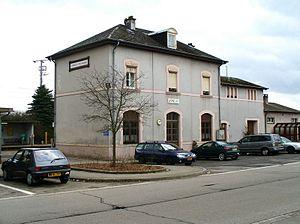
La gare de Dippach - Reckange est une gare ferroviaire luxembourgeoise de la ligne 7, de Luxembourg à Pétange, située sur le territoire de la commune de Dippach, près de Reckange, dans le canton de Capellen.